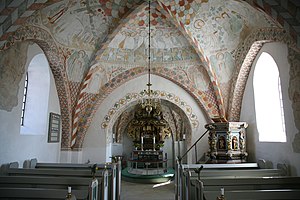
Morten Maler
Kalkmalerier i Gerlev Kirke, der regnes for Morten Malers hovedværk.
Morten Maler eller Martin Maler var en dansk kunstner, der malede kalkmalerier i sjællandske kirker i begyndelsen af 1400-tallet. Han havde muligvis hjemme i Slagelse. Til forskel fra mange andre kalkmalere signerede han sine værker.